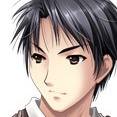
Portrait style: Anime Portrait